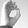
ASL letter: O